Charles Court

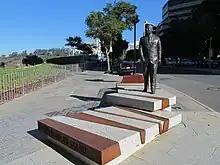
Statue of Court on the corner of St Georges Terrace and Mount Street in the Perth central business district

Court's wife Rita died on 18 October 1992. He remarried on 22 June 1997 to Judith Mildred Butt, a nurse. The wedding took place at St Stephen's Anglican Church in Serpentine.